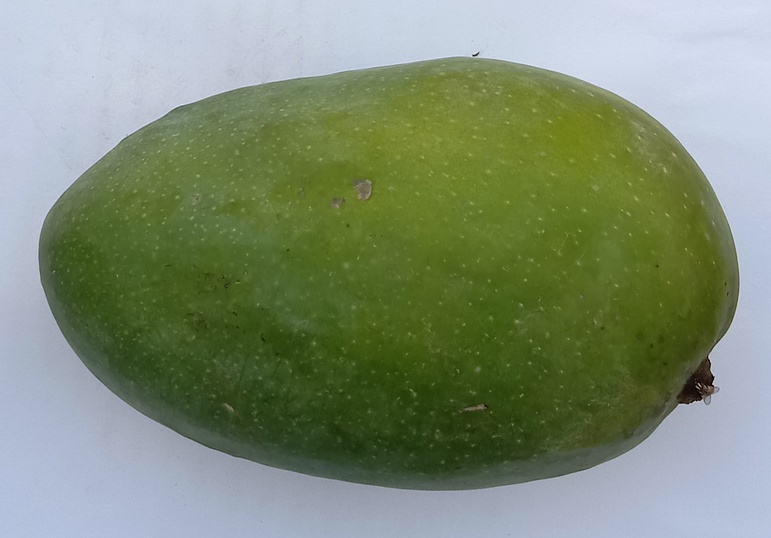
Mango variety: Chaunsa (Black)